Speaking tube

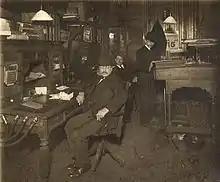
An office in 1903, showing speaking tubes hanging on the end of a desk

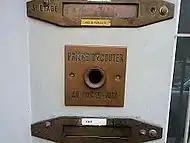

In domestic applications, voicepipes were smaller and referred to as "speaking tubes". The ends of the tube were often flexible for convenience of use. The speaking tube supplemented the array of remotely controlled hand bells that were operated in the upstairs rooms and rang in the servant's quarters in even modest houses in the 19th century. The phrase "get on the horn" and "give him a blow" as well as the use of "blower" as a synonym for "telephone" are generally accepted as having their origin in this feature of speaking tubes.